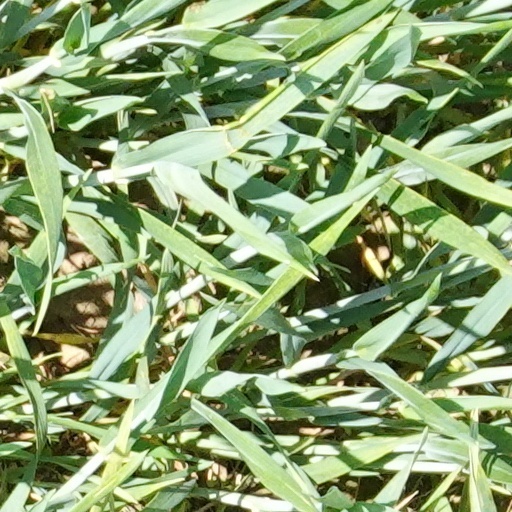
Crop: wheat